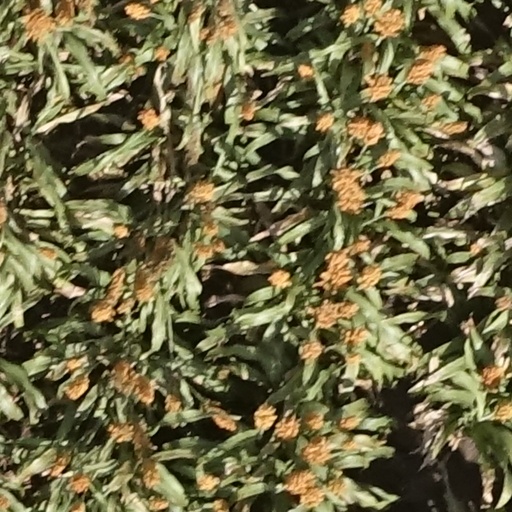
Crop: sorghum